St. Simeon of the Wonderful Mountain Church

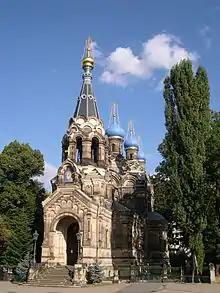
Exterior view

The St. Simeon of the Wonderful Mountain Church ("Russisch-Orthodoxe Kirche des Heiligen Simeon vom wunderbaren Berge") is a Russian Orthodox church in the German city of Dresden. It was designed by Harald Julius von Bosse and Karl Weißbach and built from 1872 to 1874. It is dedicated to Simeon Stylites the Younger.